IÉ 2800 Class

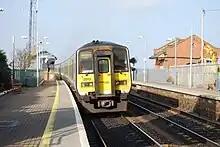
2813 departing Skerries on a service to Drogheda in 2008

The 2800 Class were built in Japan by Tokyu Car Corporation. Ten were built and entered into service in 2000. Like the 2600, 2700 and 2750 Classes, they were delivered in "Arrow" livery, however the Arrow logo was removed shortly after they entered service and replaced with the National Development Plan logo. The units were rebranded to Commuter livery from 2003. They were the last of the IÉ railcar fleet to retain the IÉ orange livery, the last unit being repainted into Commuter livery in late 2005. Although rare, the units can operate attached to 2600 class units. The 2800 Class were the first Irish trains to be fitted with PA systems which included both on-board announcements and message boards at either end of the coach. The 2800 Class underwent rebranding using a new livery with the silver green Irish Rail livery for use on InterCity routes. Following refurbishment, the cab-end gangways were removed.